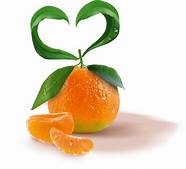
Label: mandarine